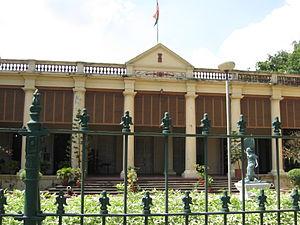
Chandernagor ou Chandannagar est une ville du Bengale-Occidental située sur la rive droite du Hooghly, à une trentaine de kilomètres au nord de Calcutta. La ville comptait 150 000 habitants au recensement de 2001.